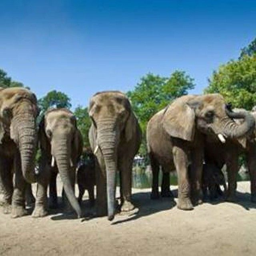
the elephants are modeling again .